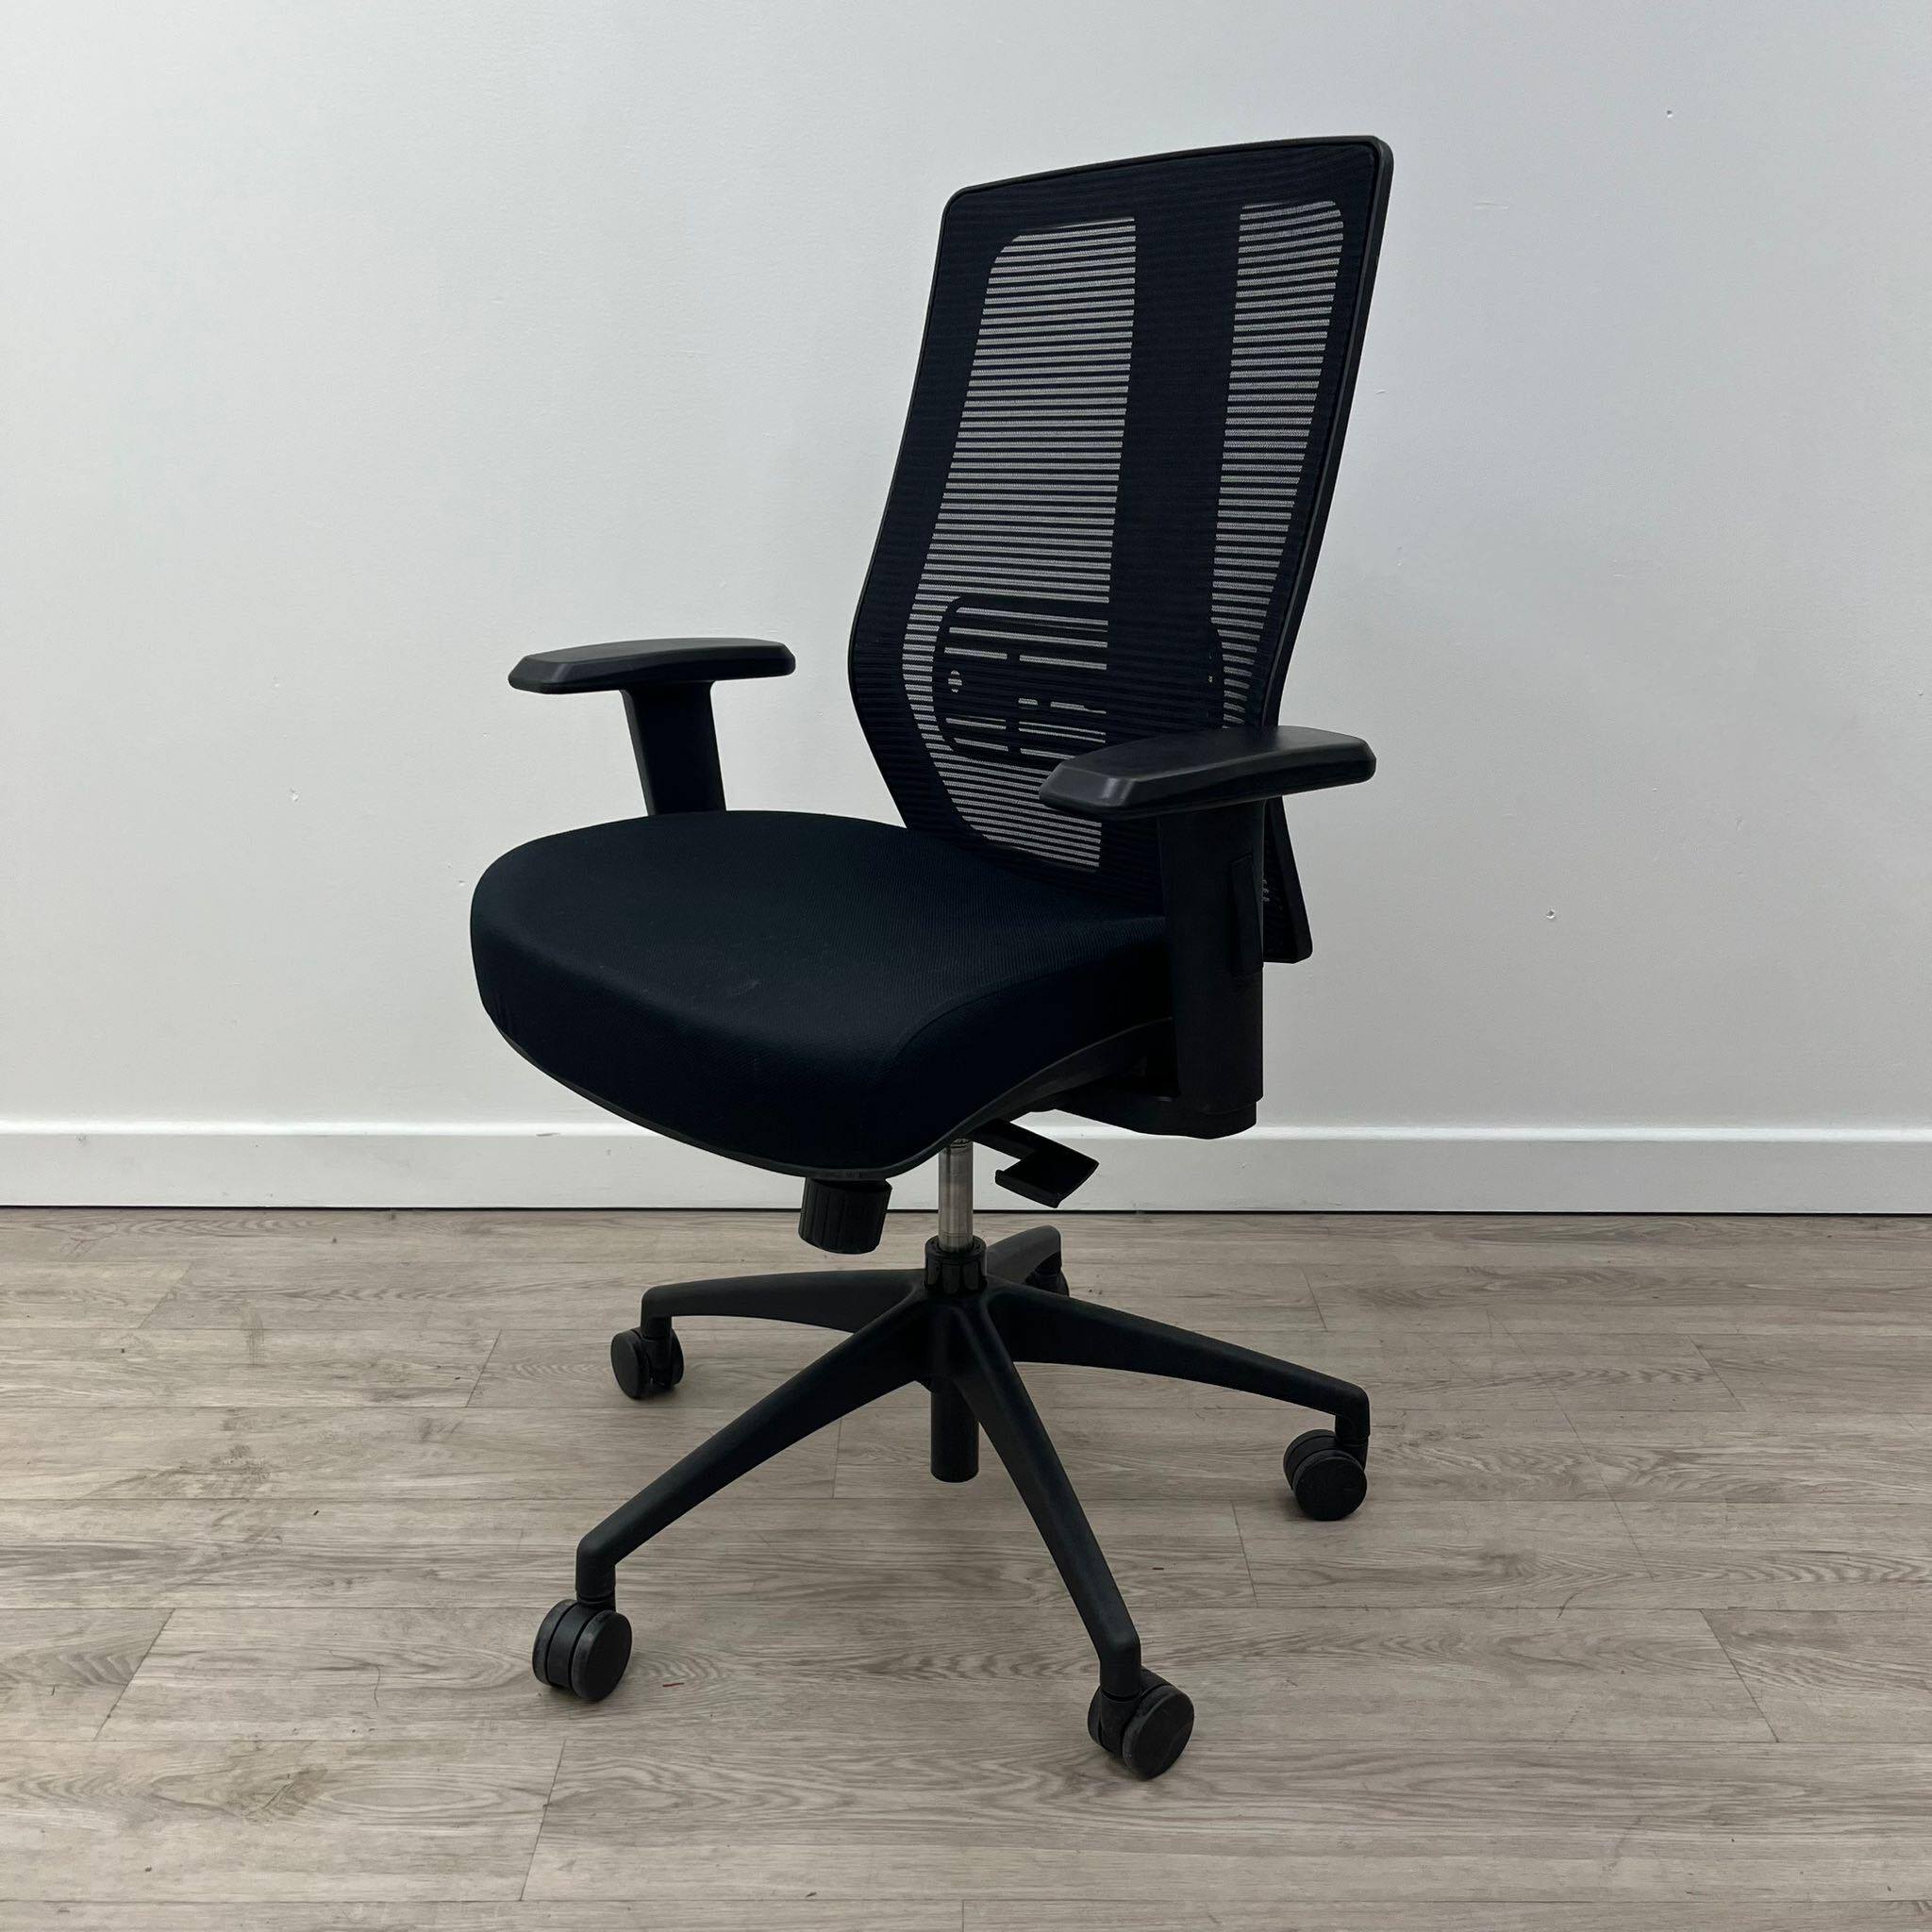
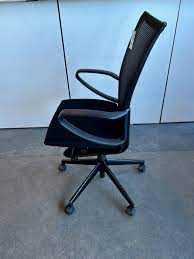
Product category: items_chair
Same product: no